Nakadomari

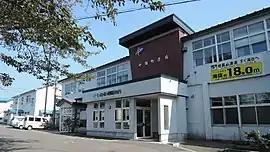
Nakadomari Town Hall

Nakadomari is in Kitatsugaru District of Aomori Prefecture, and consists of two discontinuous geographic areas in northern Tsugaru Peninsula. The larger area is in the south, and consists of the former town of Nakasato. The smaller area is in the north, and consists of the former village of Kodomari with a coastline on the Sea of Japan at the western end of Tsugaru Strait. The Kodomari Dam is located in the town.